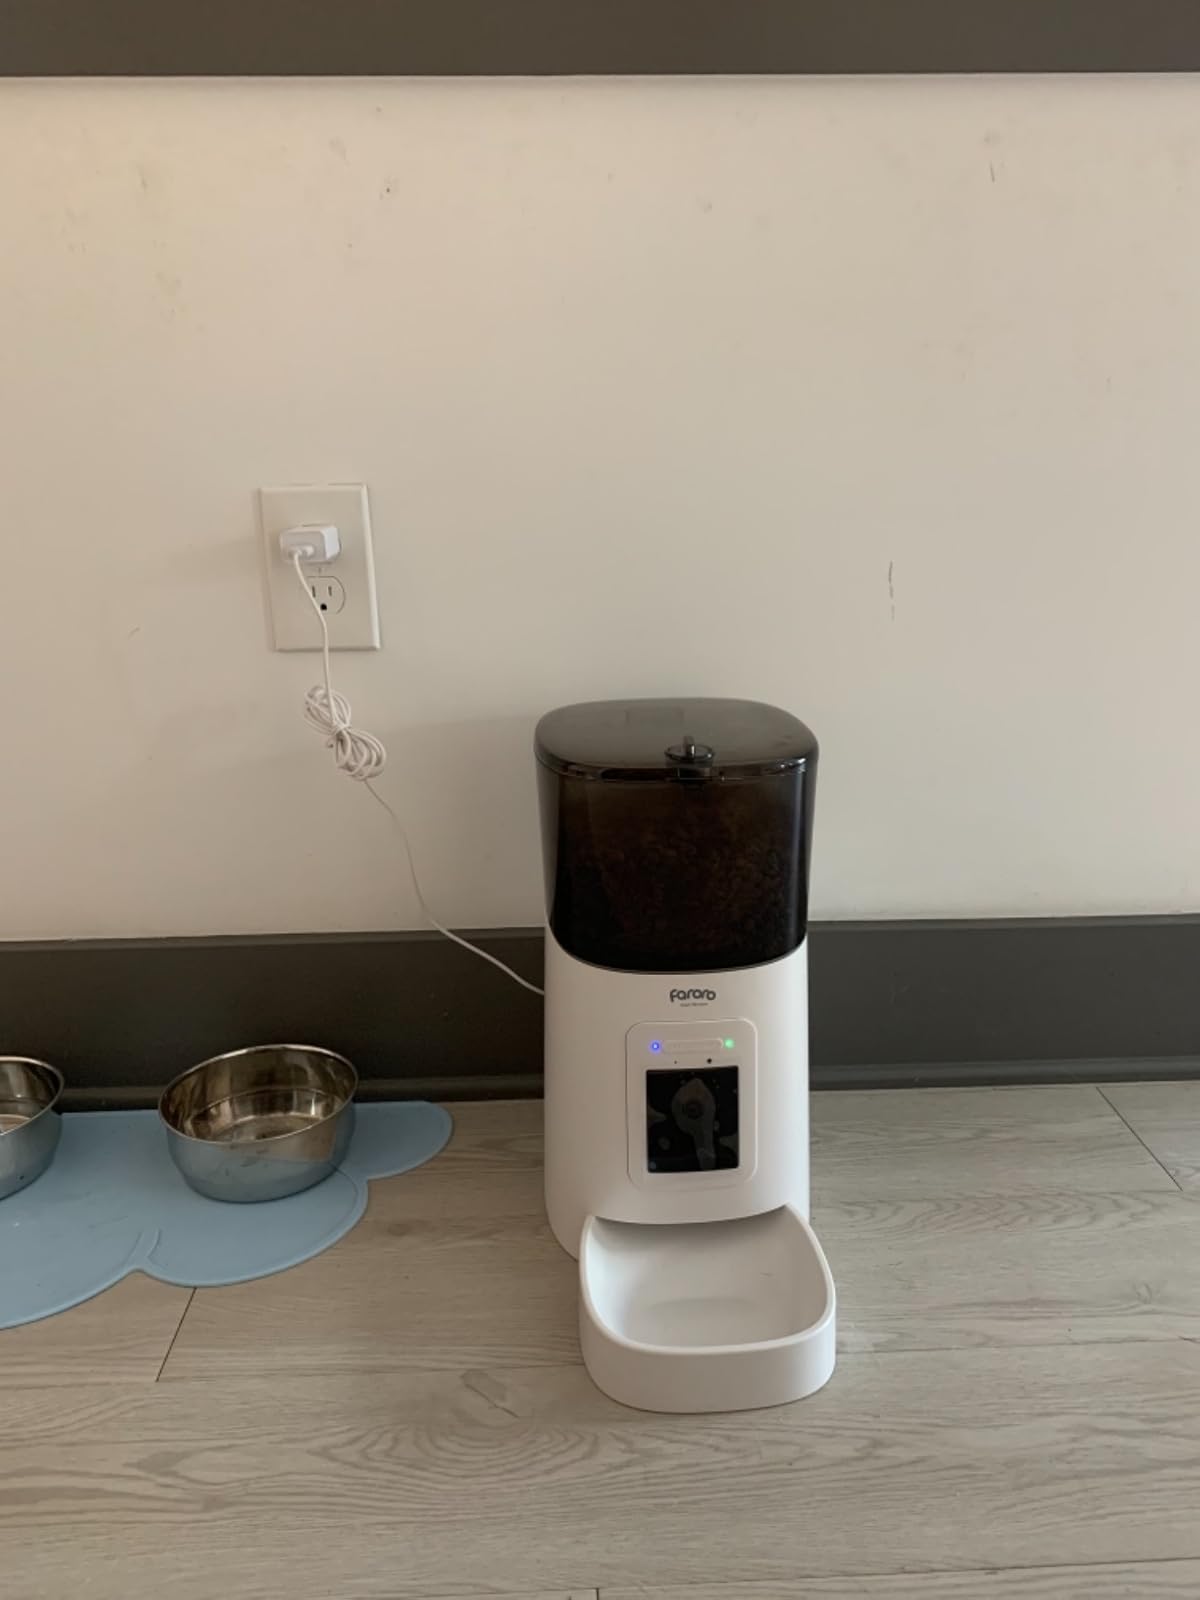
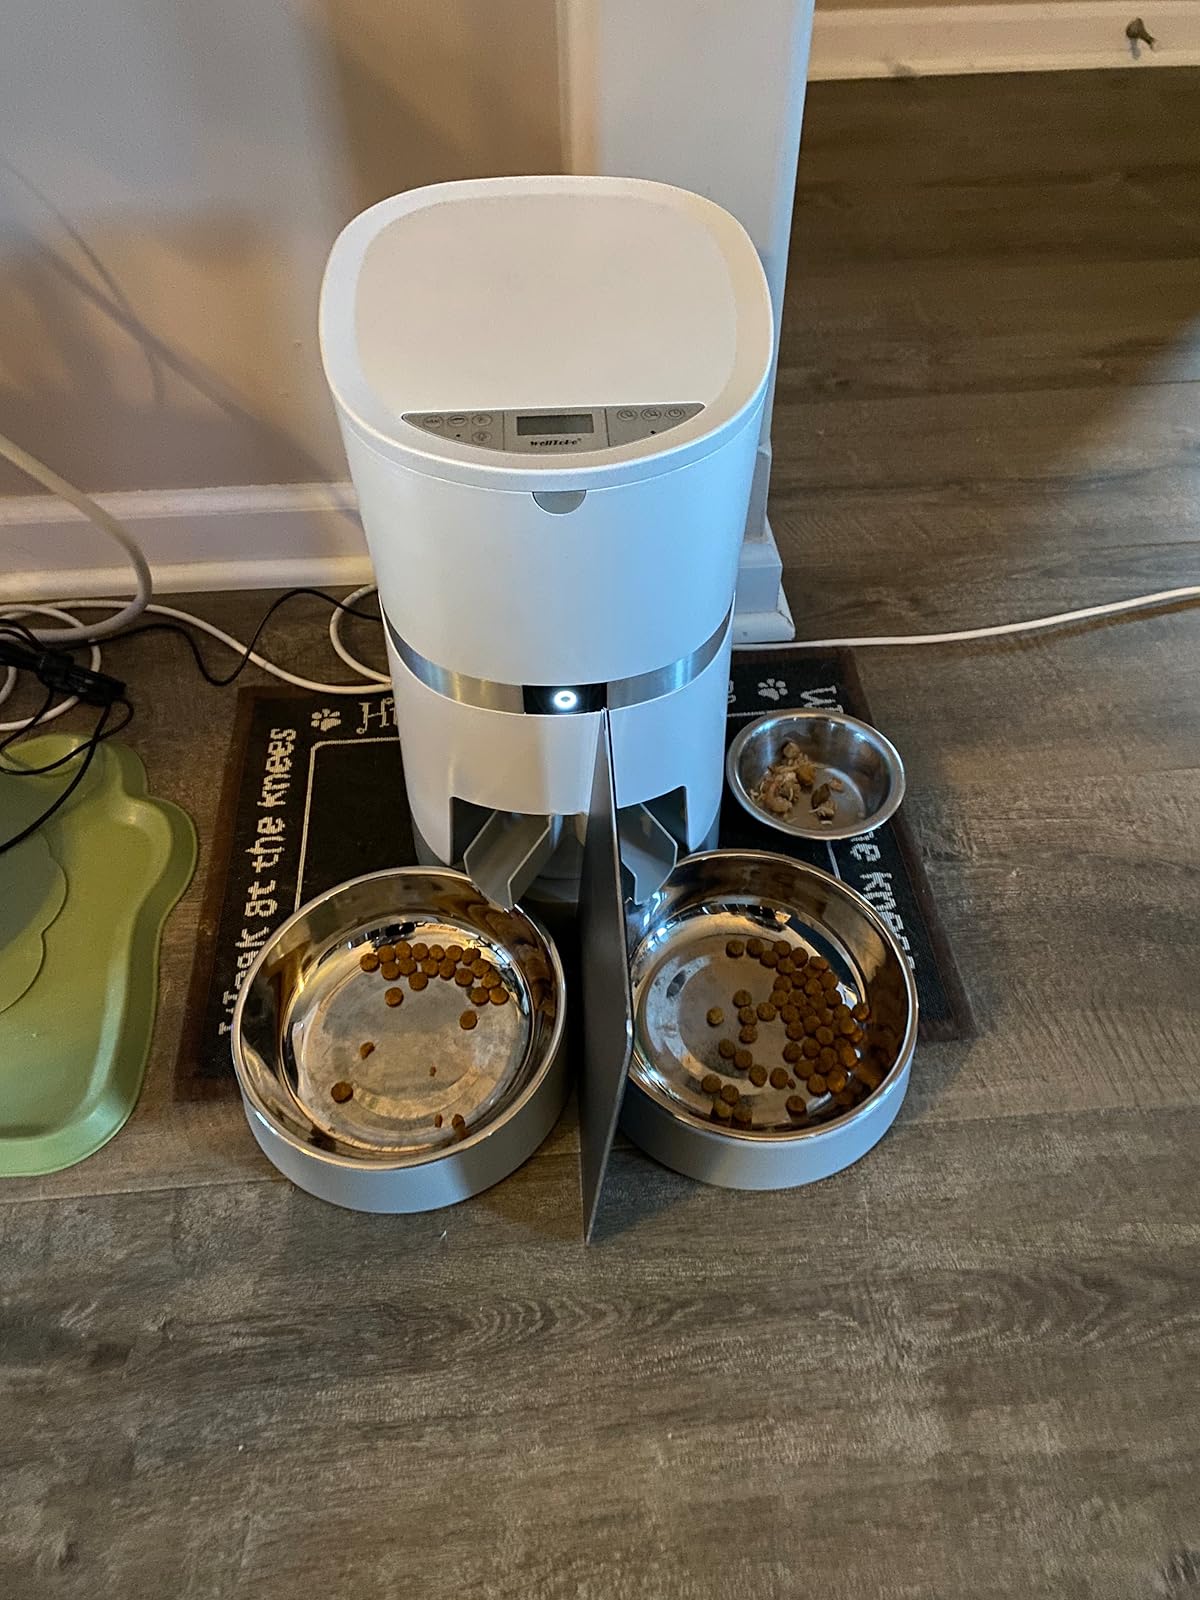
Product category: items_feeder
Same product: no